Black-capped squirrel monkey

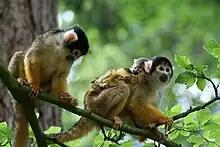
A family of Saimiri boliviensis

A Black-capped squirrel monkey will typically reach sexual maturation at around 3 years of age for females and 5 years of age for males. The yearly reproductive cycle of mature "Saimiri" has been observed by several researchers to be affected by a number of environmental factors, including the cycles of rainfall and levels of illumination in their habitat. The mating season coincides with the dry season, and will typically result in a single infant being born to each mother. It has been suggested that adult female monkeys are more receptive to environmental cues for the mating season to begin, and the response in males is in part attributed to behavioural and scent cues from the females. During the mating season, males of the species will gain a large amount of subcutaneous upper body fat, leading to what is known as a 'fatted' appearance. It has also been observed that the testosterone levels of monkeys of the Bolivian and Peruvian species are noticeably higher during the mating season than those of other species of male "Saimiri" from Guayana. Males will become more irritable and aggressive, fight more frequently for the purpose of achieving dominance within the troop, and engage in genital display towards less dominant males. It has been observed in both natural and laboratory settings that the hierarchy of the troop may change up to as often as three times in a month, and this will often result in highly aggressive fights which may lead to the complete exclusion of younger adult males from the troop. The scent and behavioural cues of a female monkey assist a male in his judgement of whether or not she will be receptive to his approach and attempt at mating with her. If she is not receptive, the female, sometimes with the aid of other nearby females, will usually chase the male away. Consorting and copulation between a male and female monkey may last between one minute and over an hour depending on the presence of other monkeys and the environment in which it takes place. The gestation period of the monkey has been estimated to last between 160 and 170 days. During the first week following its birth, an infant monkey will cling to its mother's back and will seldom move or be attended to by the mother unless it is in some way in need of assistance.